Chelsea Commercial Historic District

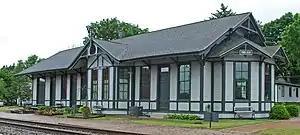
Michigan Central Railroad Depot

The Michigan Central Railroad Chelsea Depot is a railroad depot located at 150 Jackson Street. It was designated a Michigan State Historic Site in 1986 and listed on the National Register of Historic Places in 1987.